Hubert H. Humphrey Metrodome

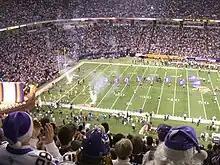
Pre-game activities at a Vikings game in December 2007.

When opened in 1982, the Metrodome was appreciated for the protection it gave from mosquitoes, and later the weather. Over the years there had been a love-hate relationship with the fans, sportswriters, and stadium.